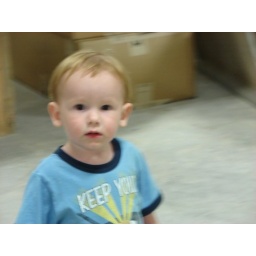
Ganon out &amp;amp; about in Greers Ferry, at the lake house &amp;amp; the house my parents were working at